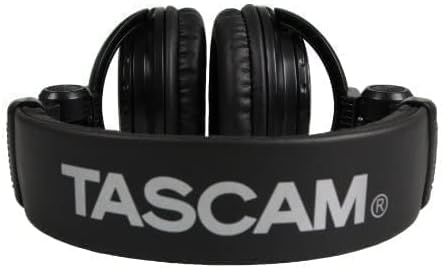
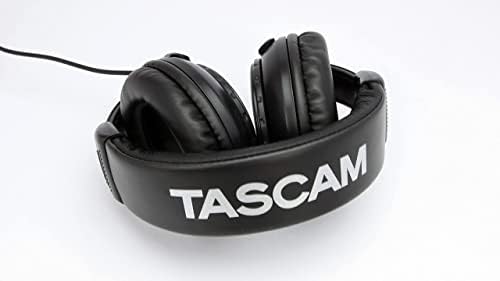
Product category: headphones
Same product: yes